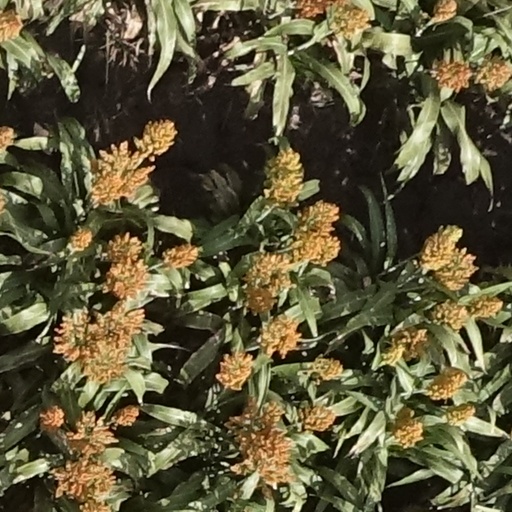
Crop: sorghum